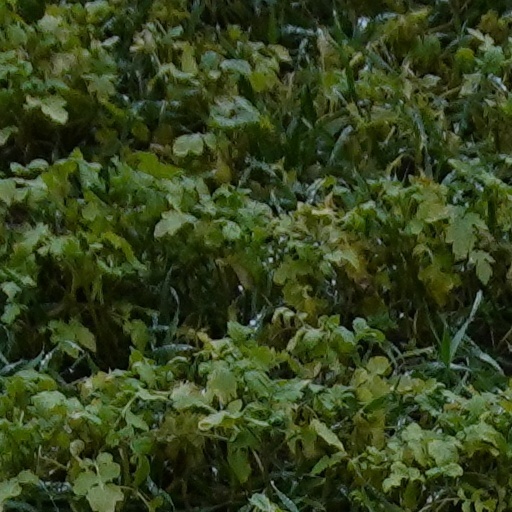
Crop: wheat